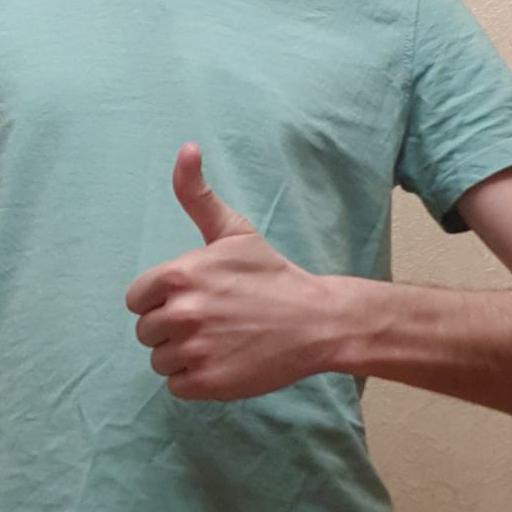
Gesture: like